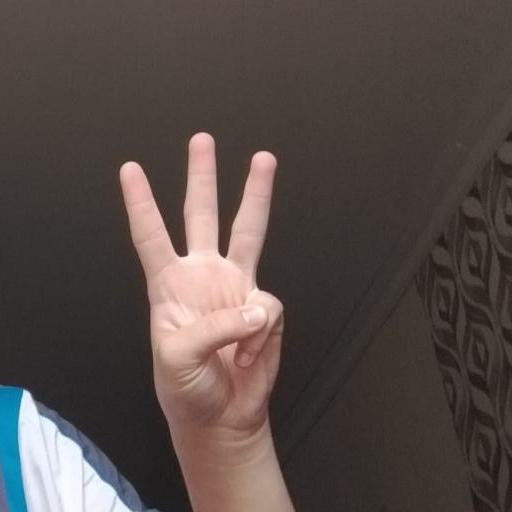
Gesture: three